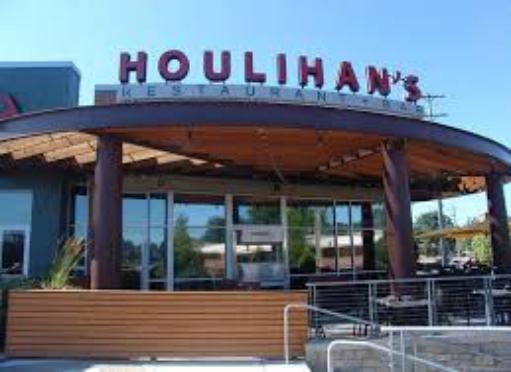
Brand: Houlihan's
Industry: Others